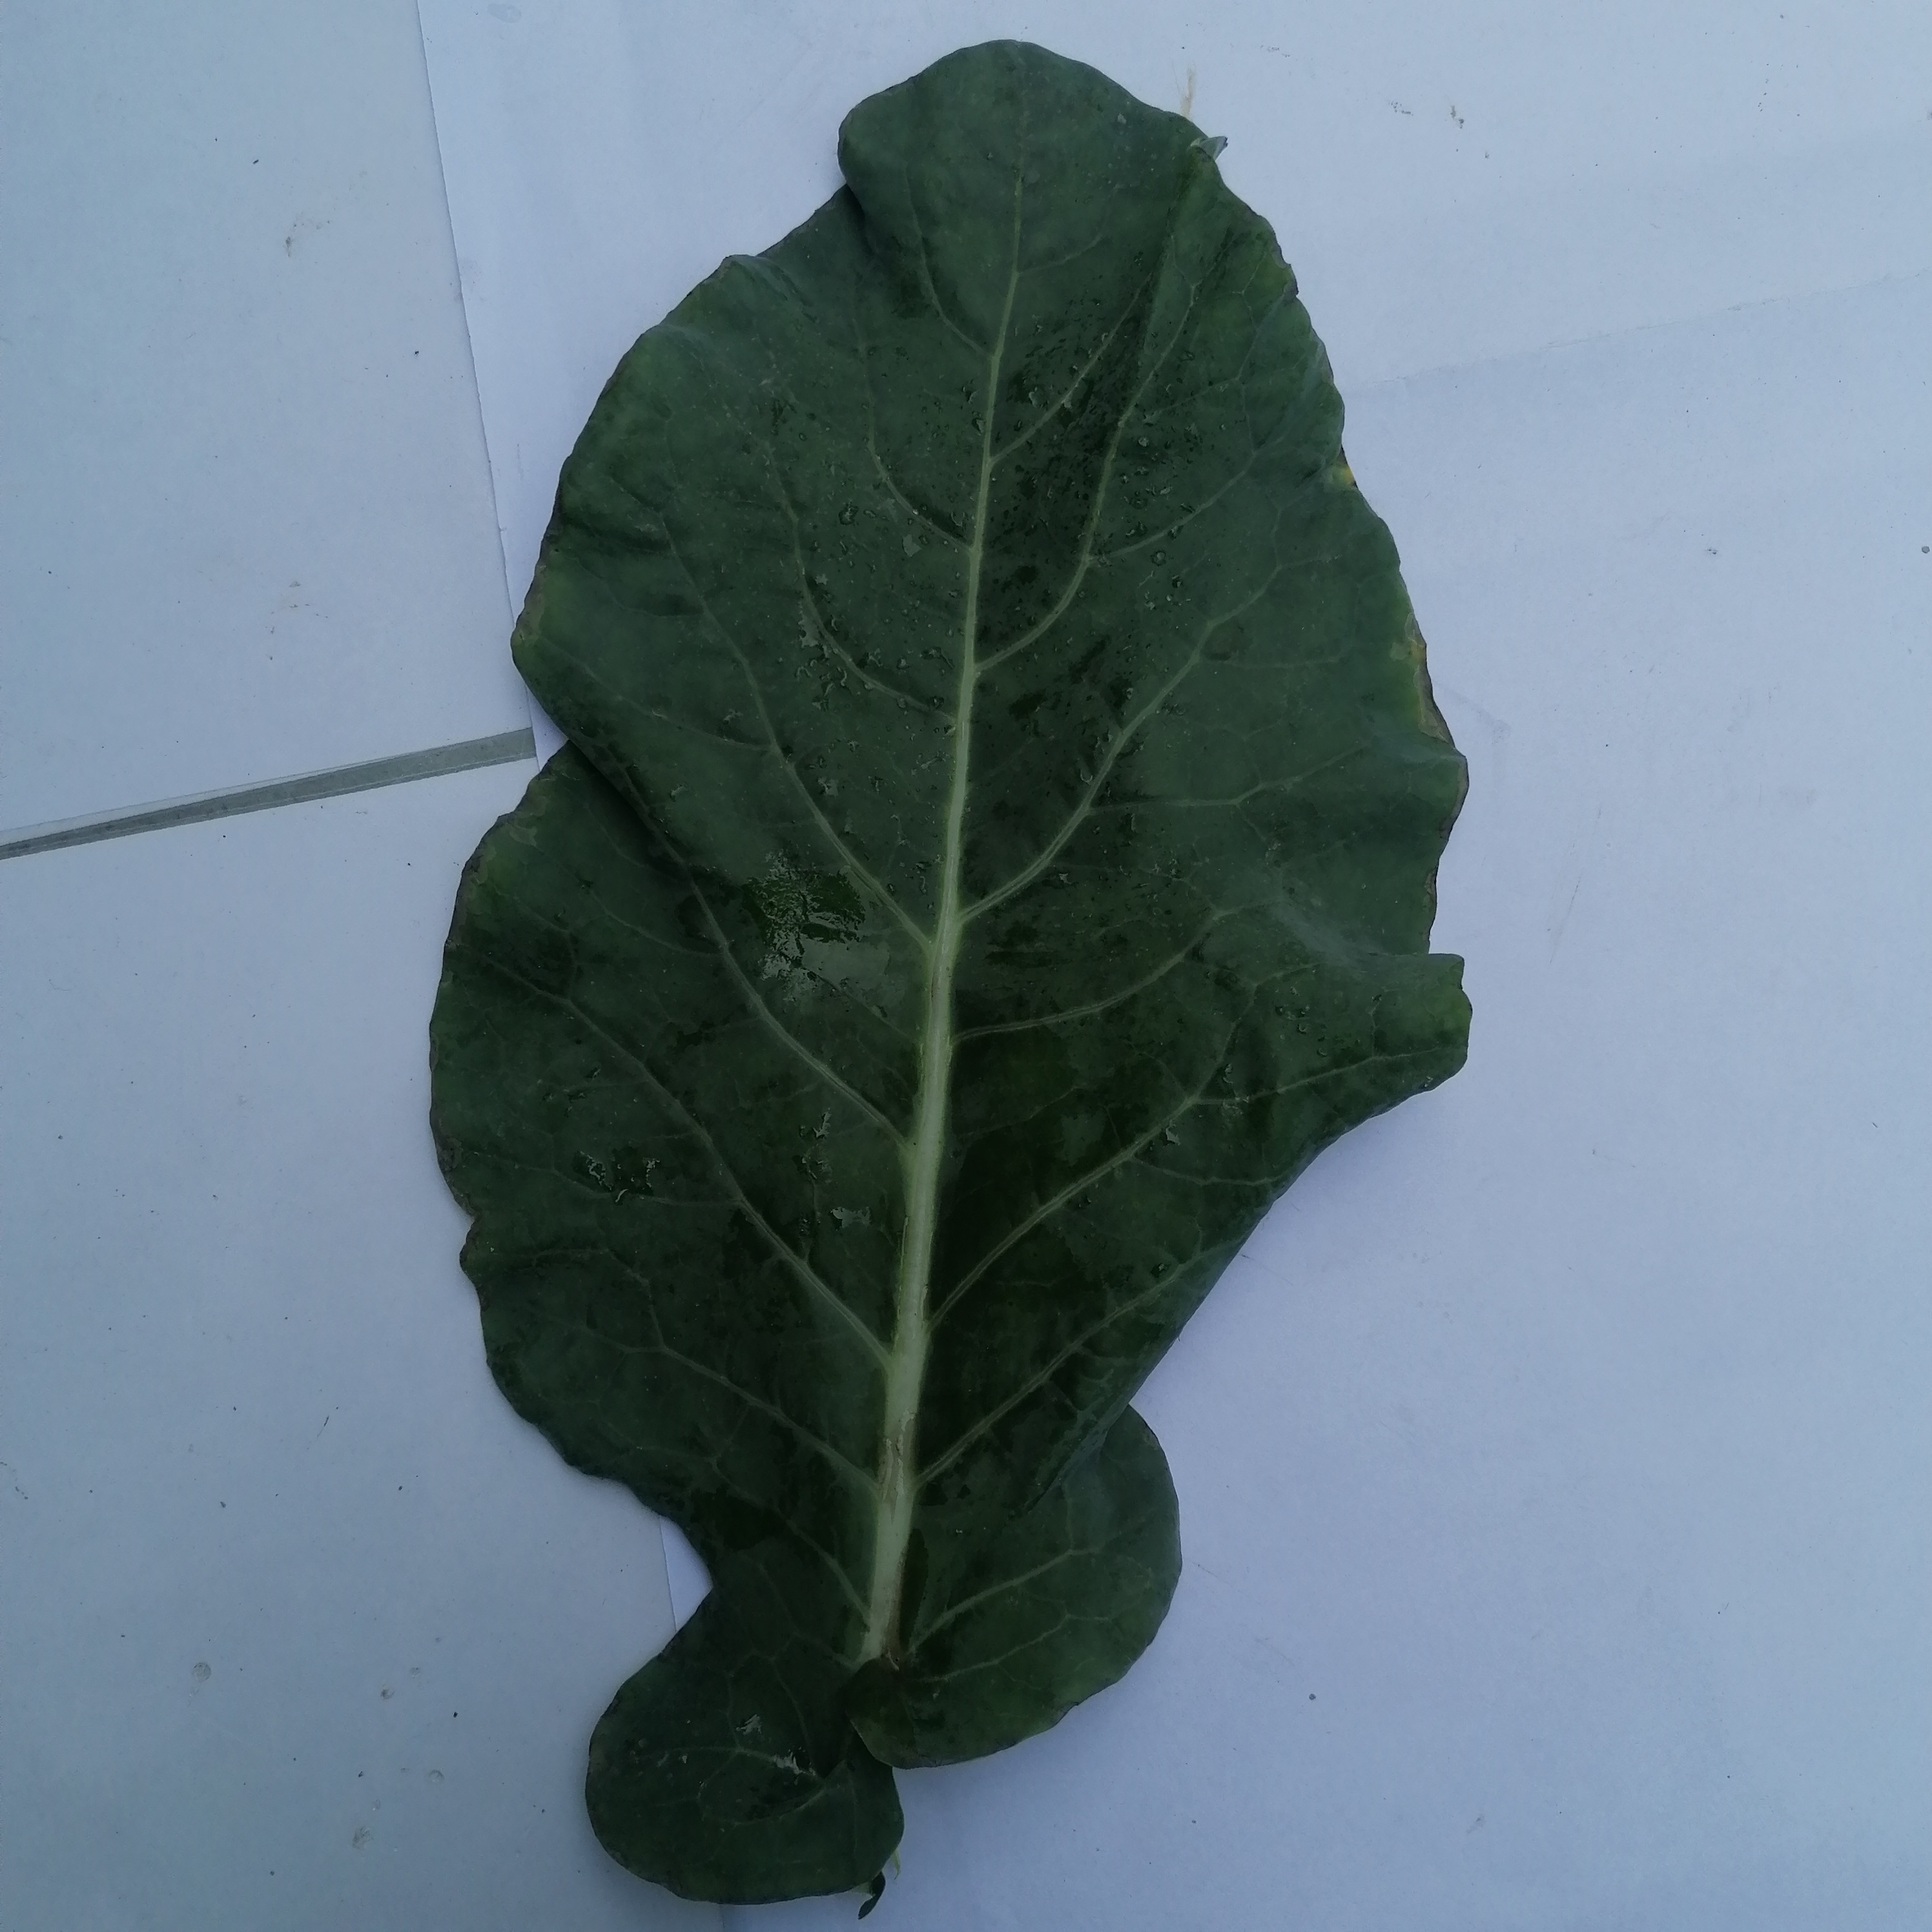
Label: Healthy